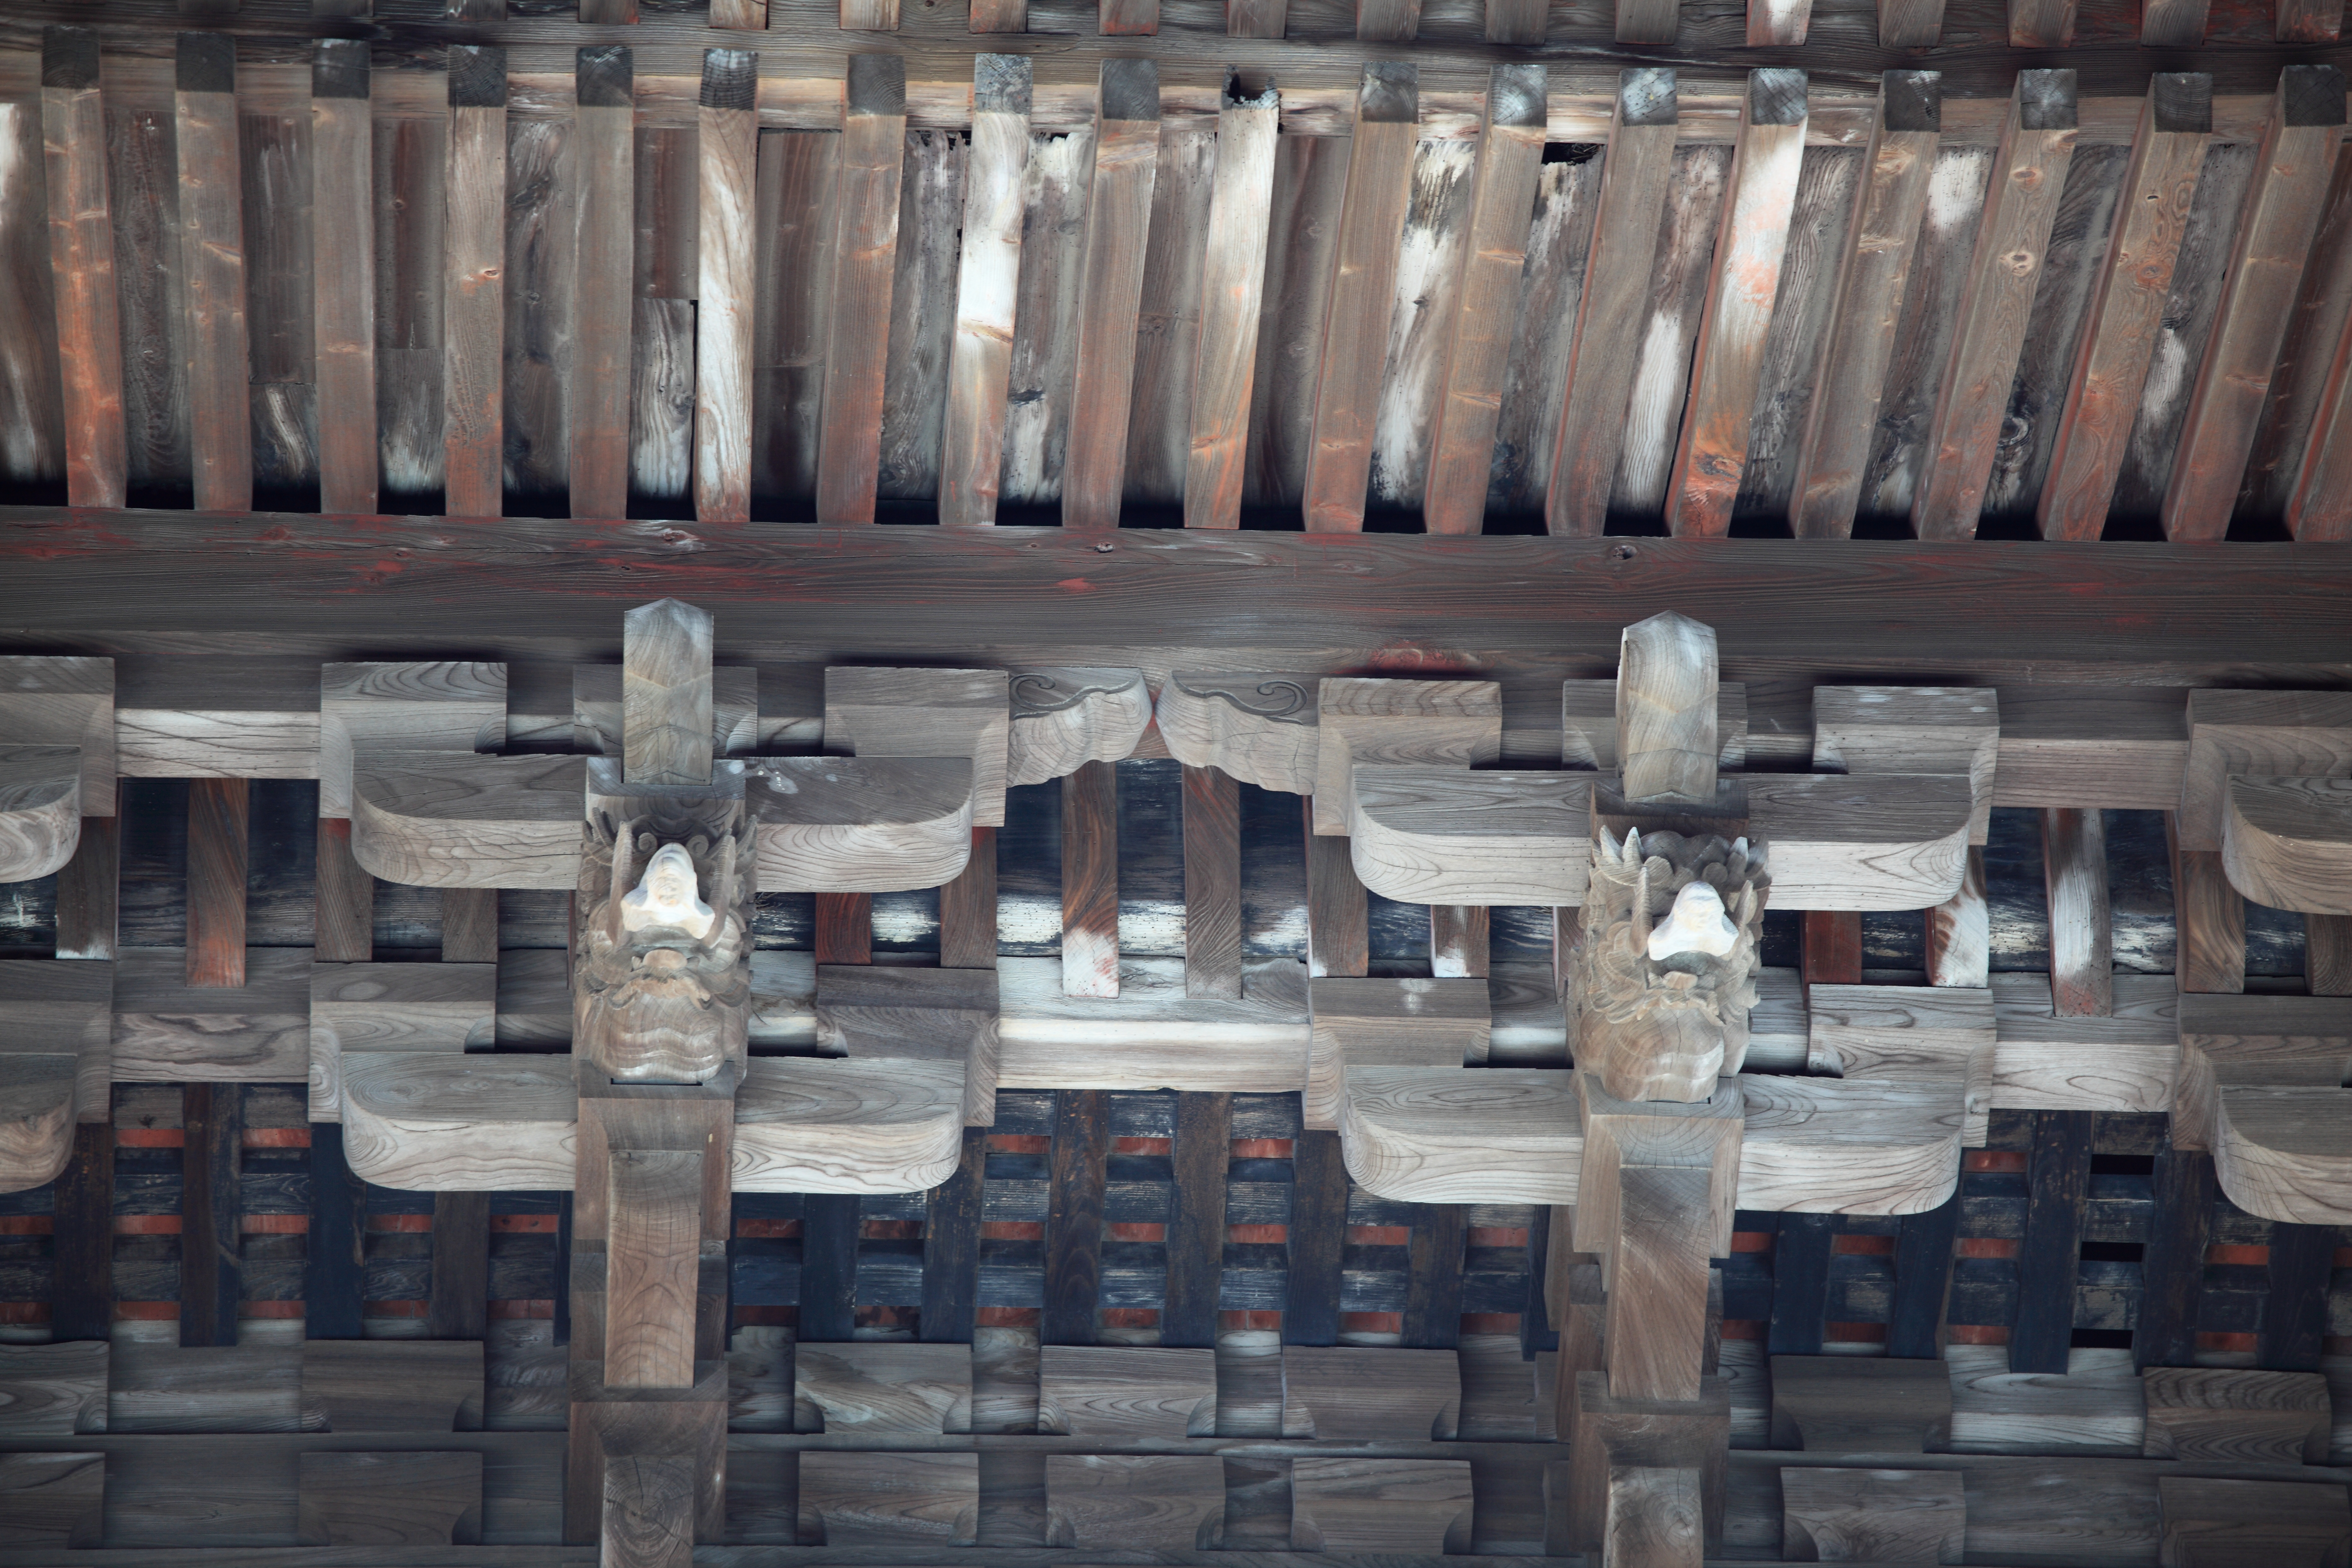
wood, high, factory, temple, stall, 5d, hires, markii, hi, res, resolution, pagoda, threestoried, ibaraki, sakuragawa, yakuohin, man made object